Spalding (company)

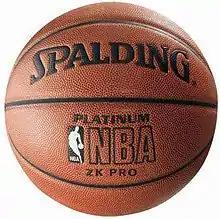
An example of a Spalding NBA ball, the ZK Pro Platinum

In 1893, A.G. Spalding & Brothers purchased the Lamb Knitting Machine Company of Chicopee Falls, Massachusetts, and renamed it the Lamb Manufacturing Company. It used this purchase to consolidate its ice skate manufactory from Newark and its gymnasium goods manufactory from Philadelphia to the Chicopee plant. Lamb, primarily engaged in manufacturing knitting machines, rifles, and egg-beaters, had been fulfilling a contract since 1890 to produce the Credenda bicycle wheel for Spalding. Spalding chose Chicopee because it was the home of the Overman Wheel Company since it acted as their distributor in the Western USA, and Mr. Overman contracted with Lamb to make wheels for its lower-end products.